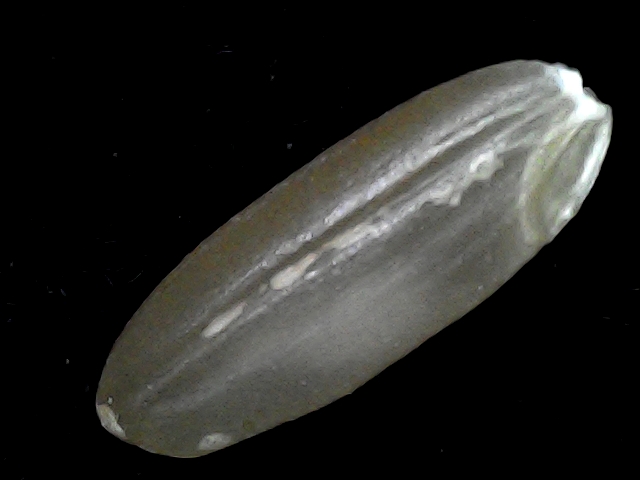
Rice variety: BR23